William de Botreaux, 2nd Baron Botreaux

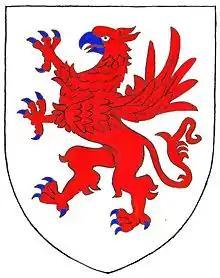
Armorials of Botreaux: "Argent, a griffin segreant gules armed azure"

He was the son of William de Botreaux, 1st Baron Botreaux (died 1391) and inherited his father's lands aged 24.